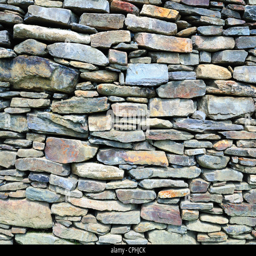
part of a high stone wall .